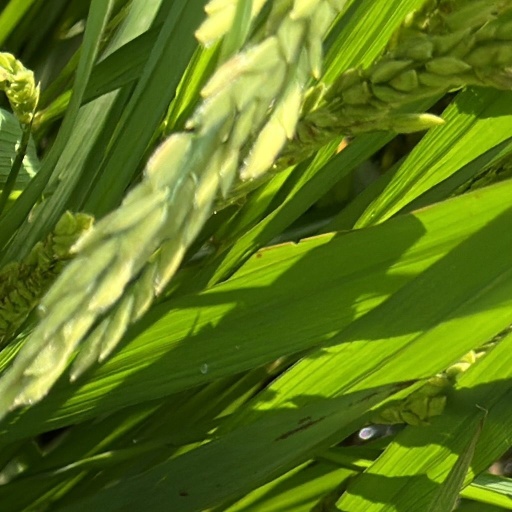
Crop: rice